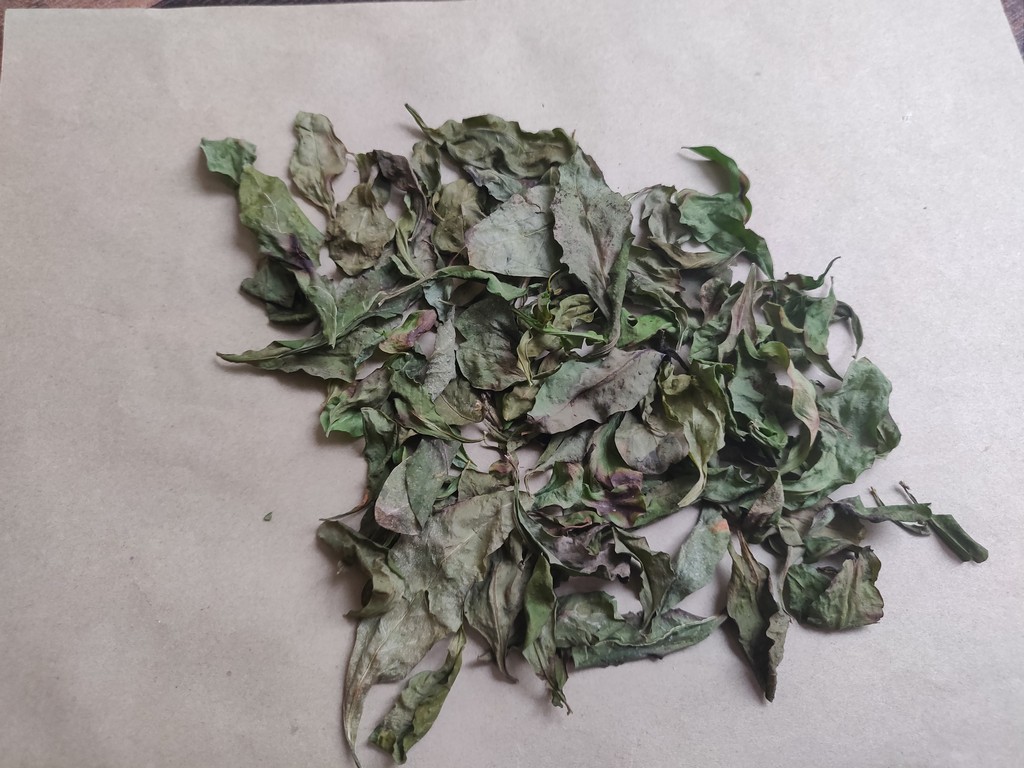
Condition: Dried
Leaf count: multiple
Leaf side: unknown